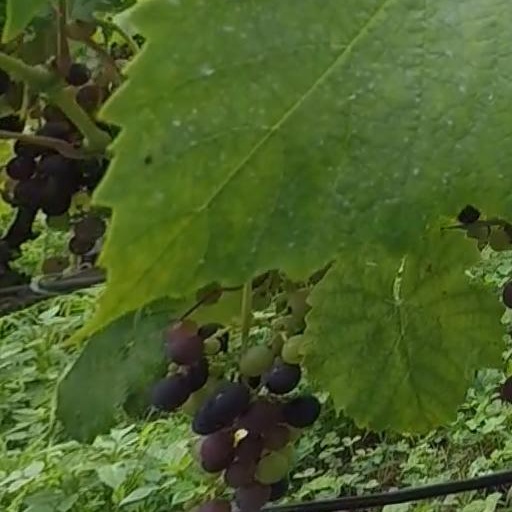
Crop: grape